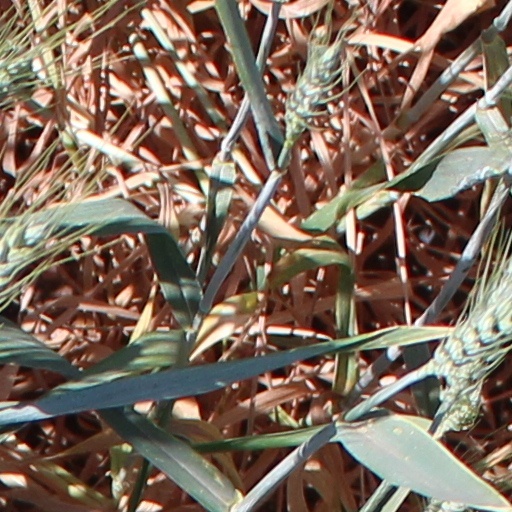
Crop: wheat